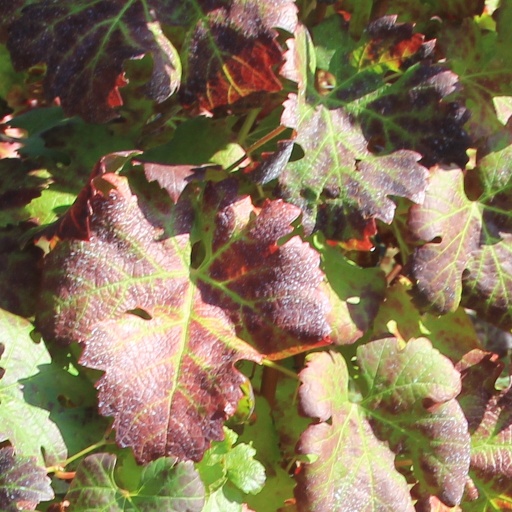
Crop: grape